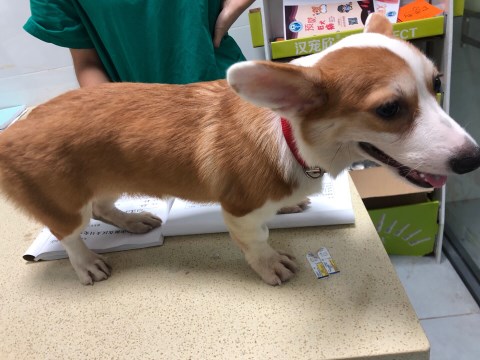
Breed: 2909-n000116-Cardigan